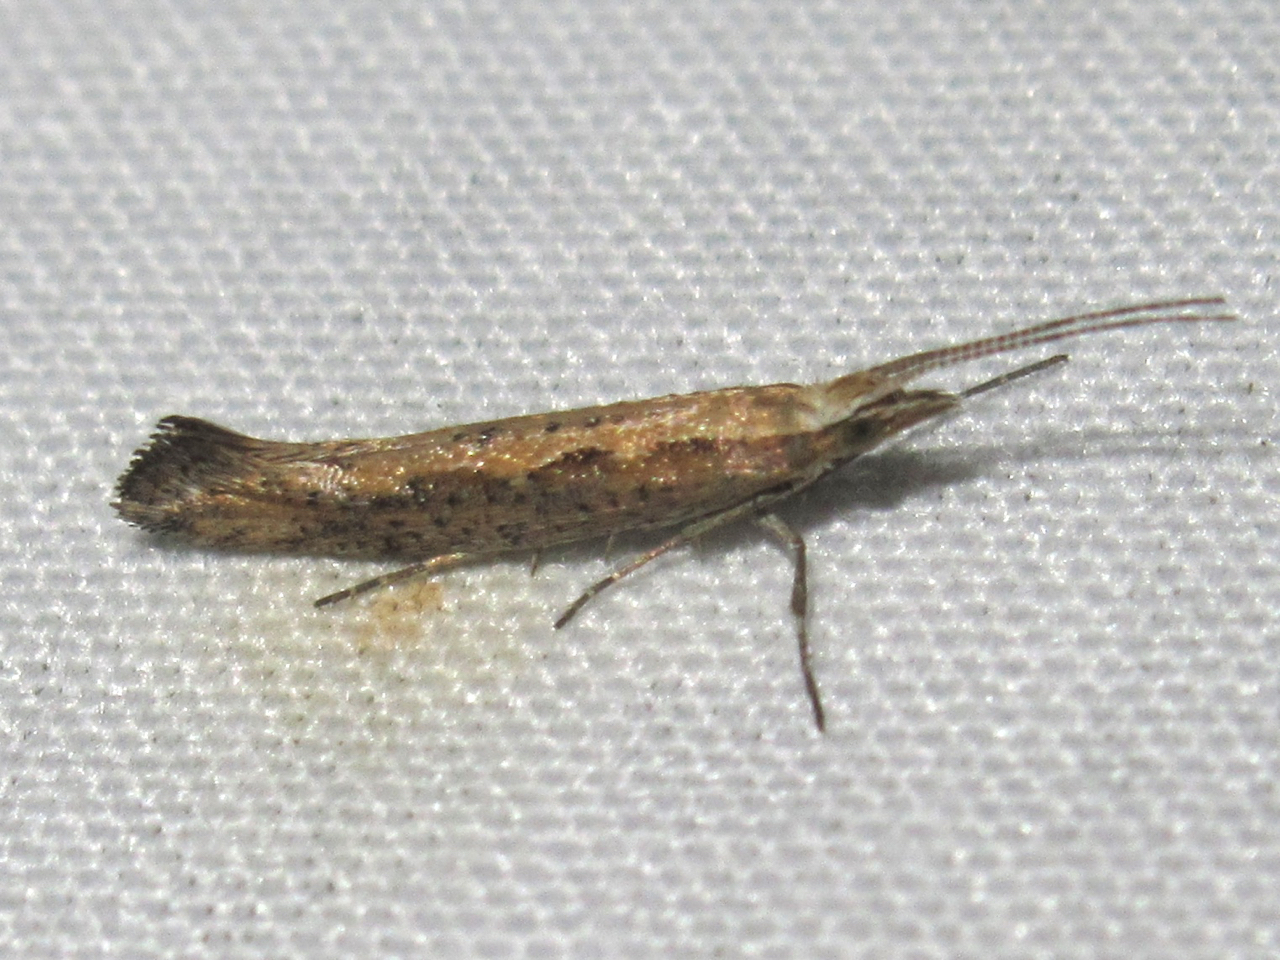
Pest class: diamondback_moth